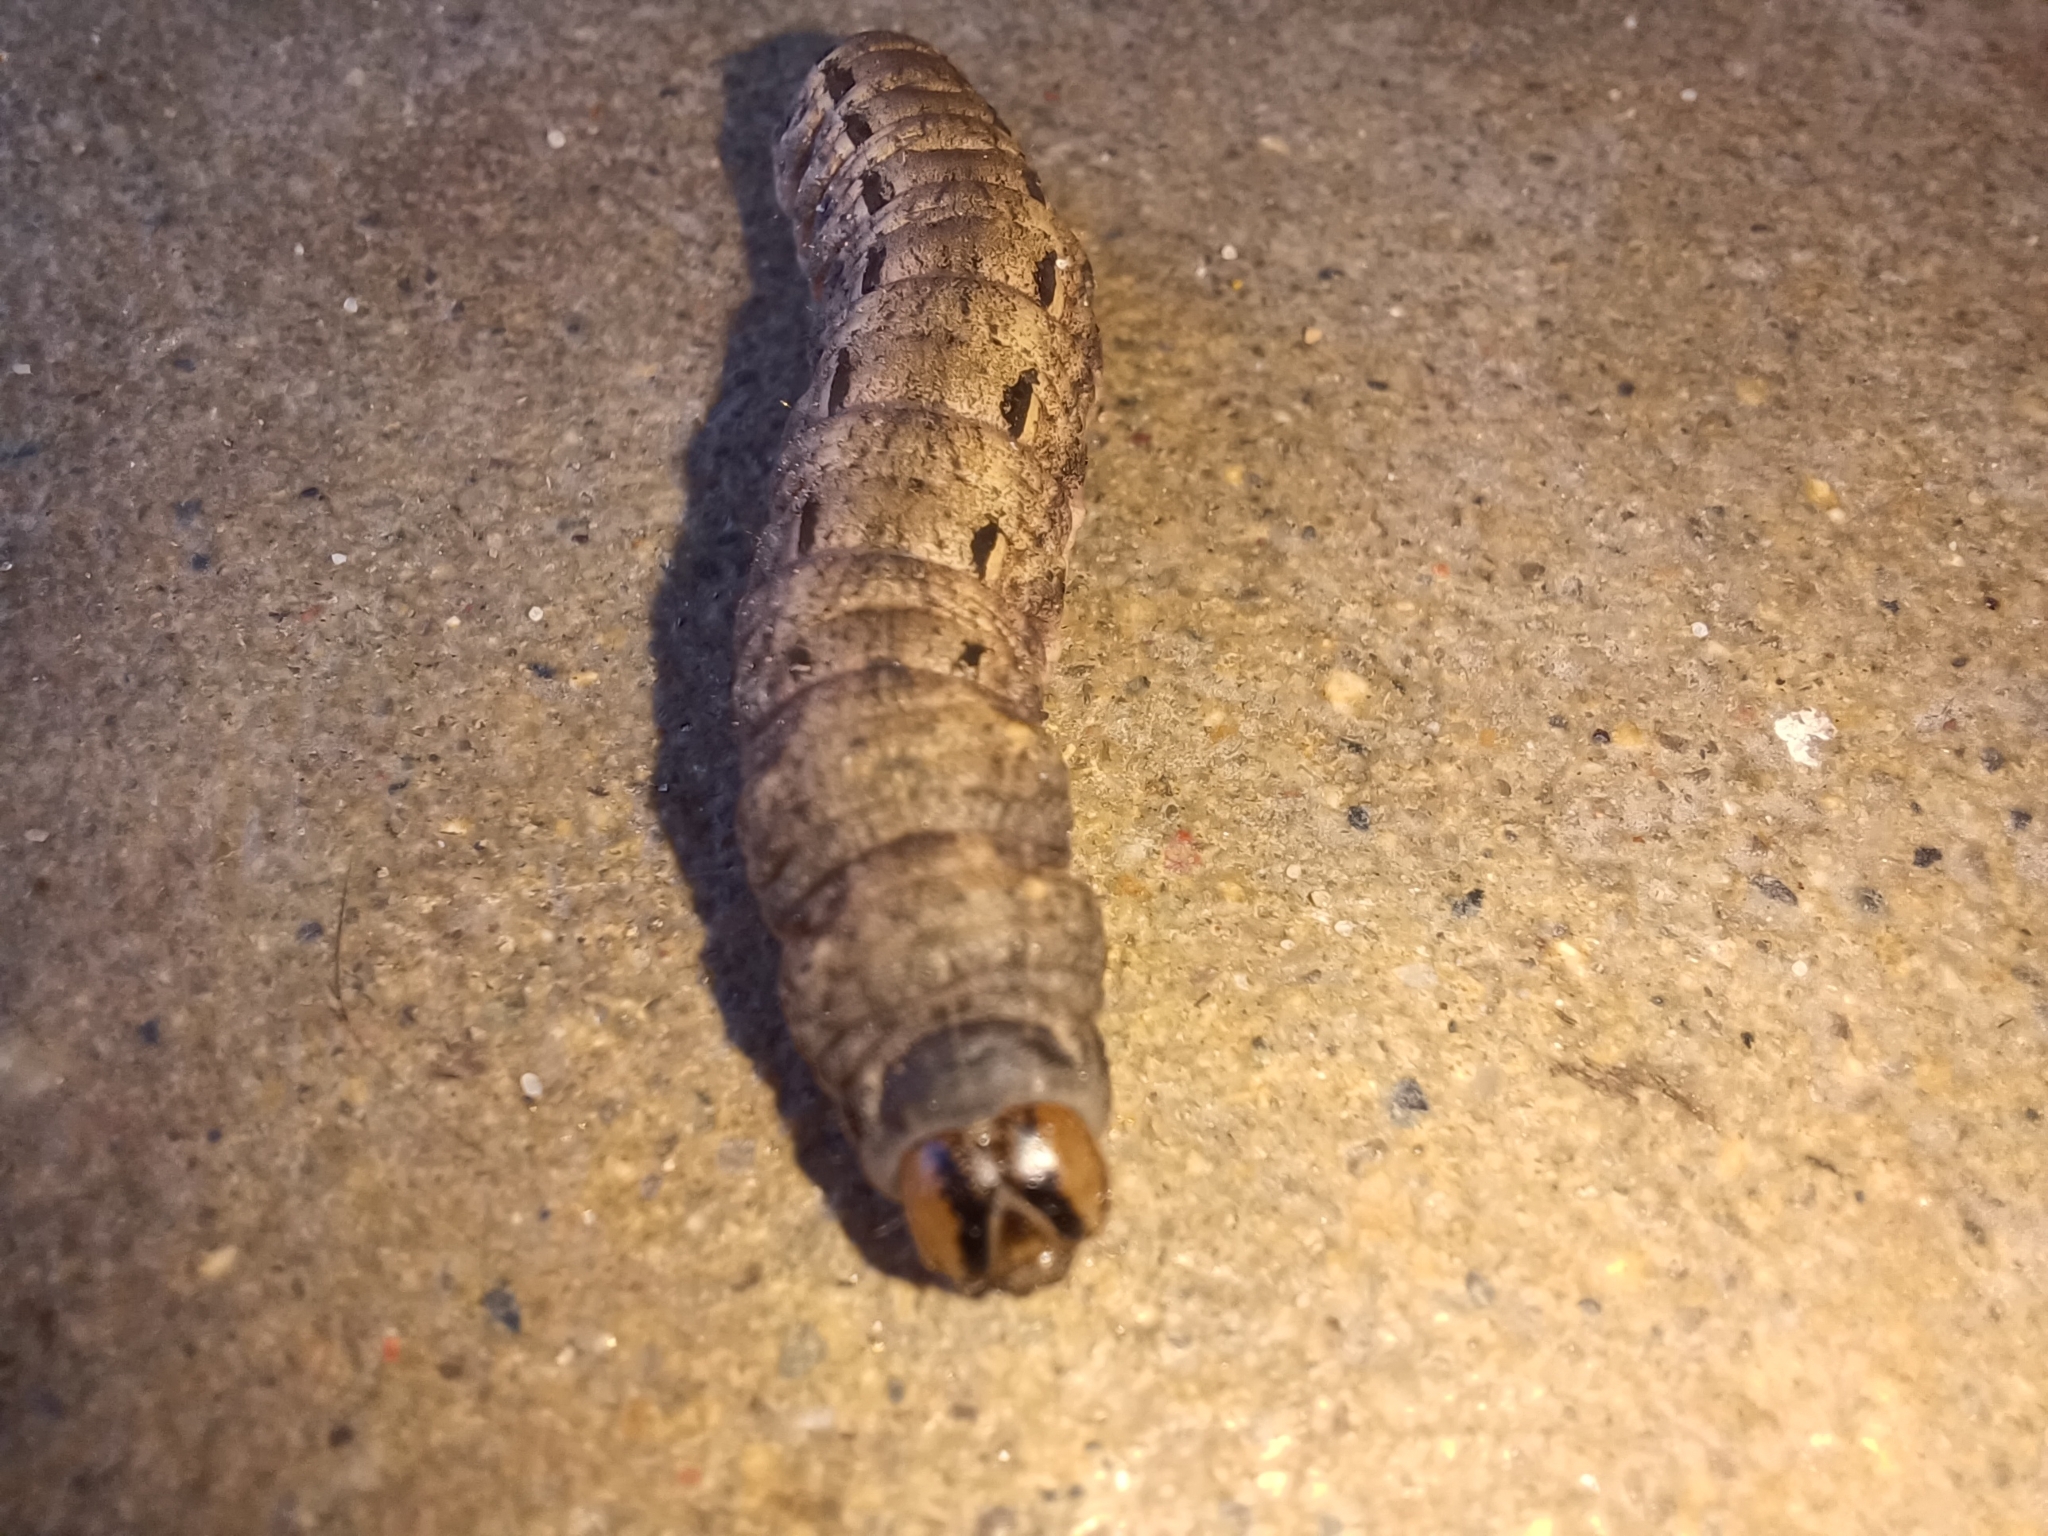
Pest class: cutworms